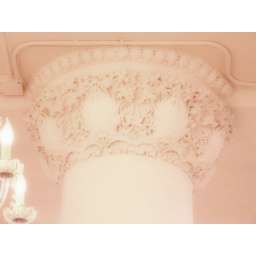
Louis Sullivan column in The Bayard-Condict building NYC